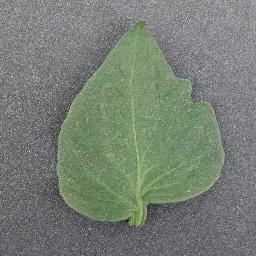
Label: Tomato___healthy